Mullion Cove

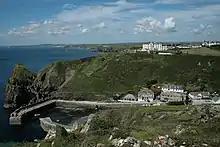
Mullion Cove

Mullion Cove, or Porth Mellin, is a small community on the West Coast of the Lizard Peninsula in Cornwall, England, and on the eastern side of Mount's Bay. The Cove forms part of the parish of Mullion, and is accessible by road from Mullion village, to the northeast, and also via the South West coast path. It lies within an Area of Outstanding Natural Beauty.